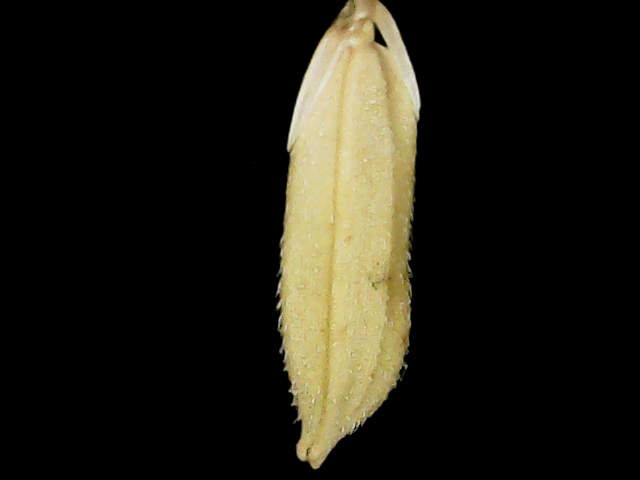
Rice variety: Binadhan11